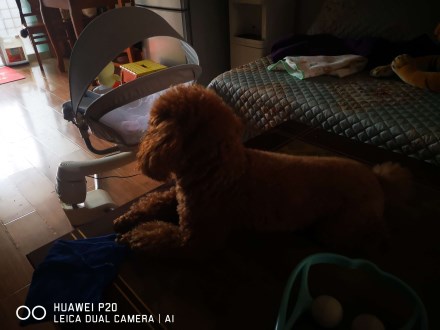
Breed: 7449-n000128-teddy